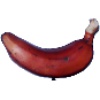
Label: Banana Red 1